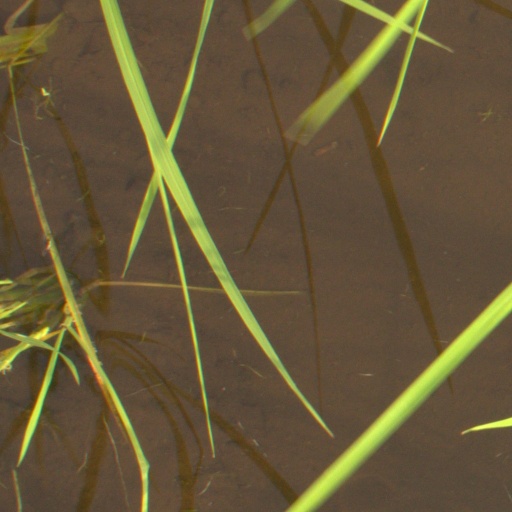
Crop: rice